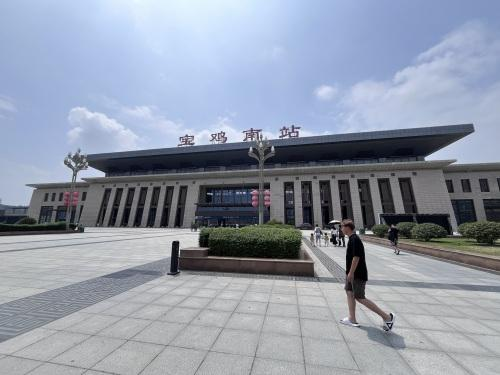
地标名称：宝鸡南站
所在城市：宝鸡市·渭滨区